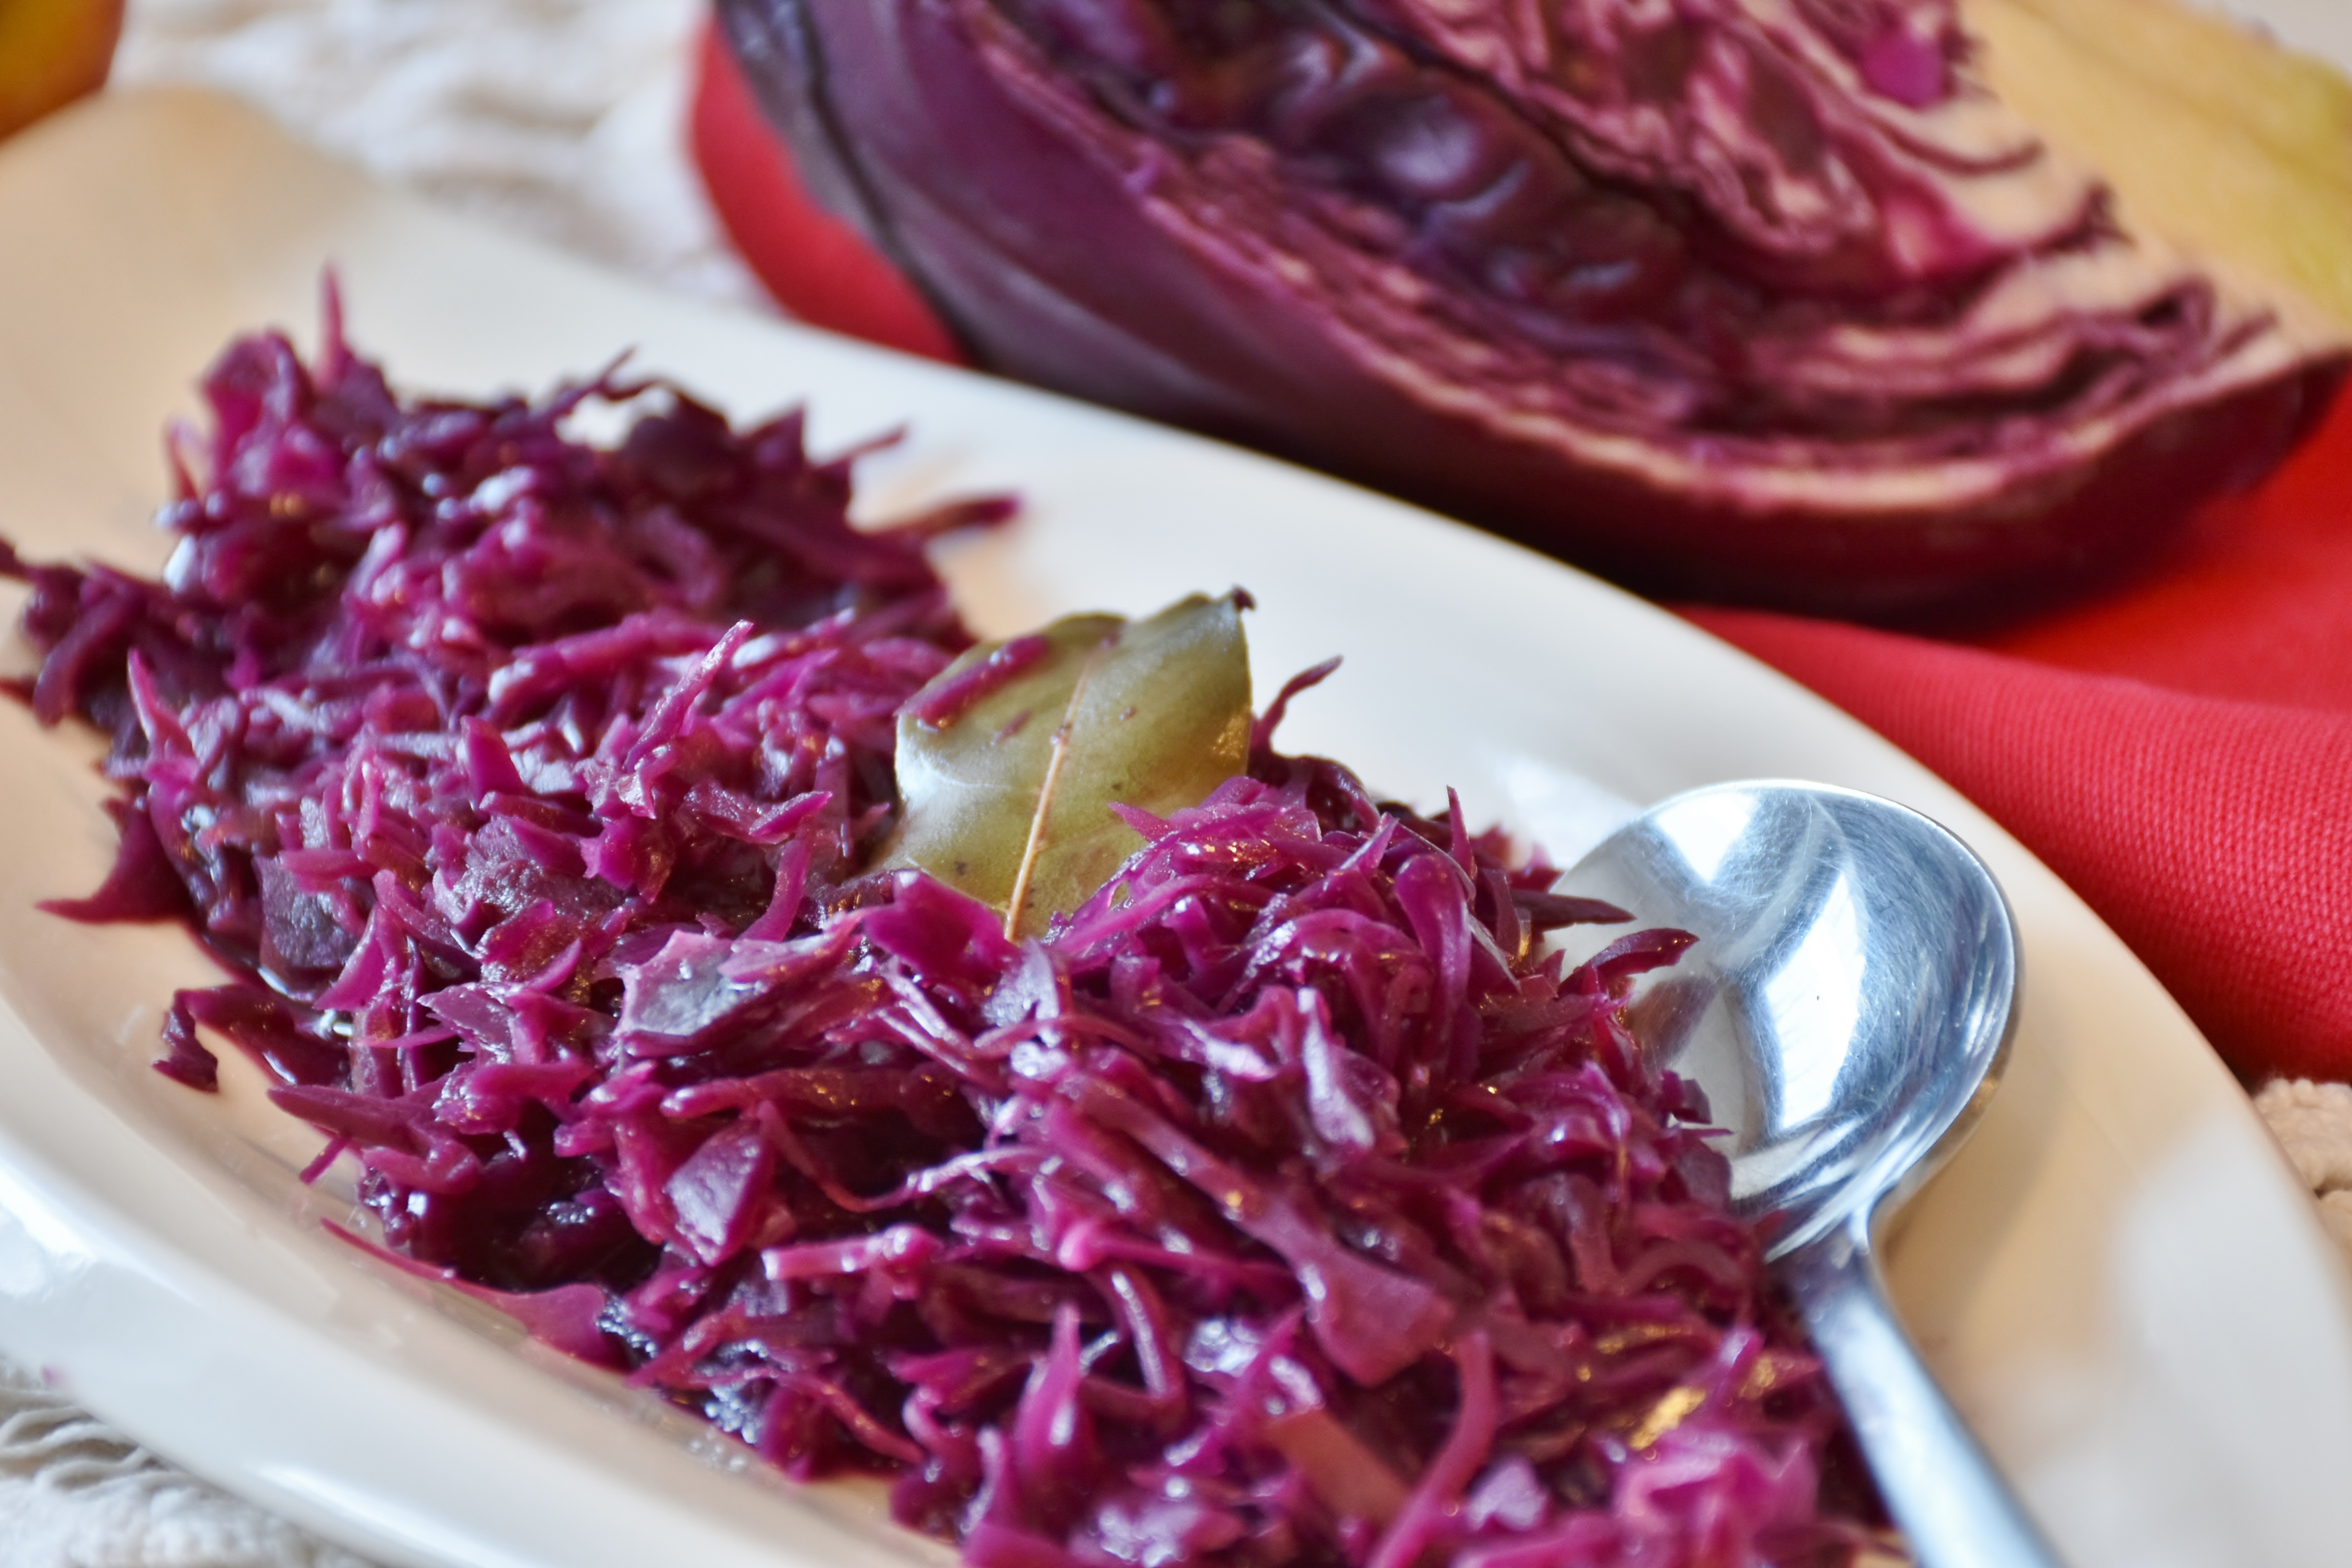
dish, meal, food, produce, vegetable, crop, blue, agriculture, healthy, eat, cooked, violet, raw food, red cabbage, kohl, winter vegetables, beet, ruebkohl, leaf vegetable